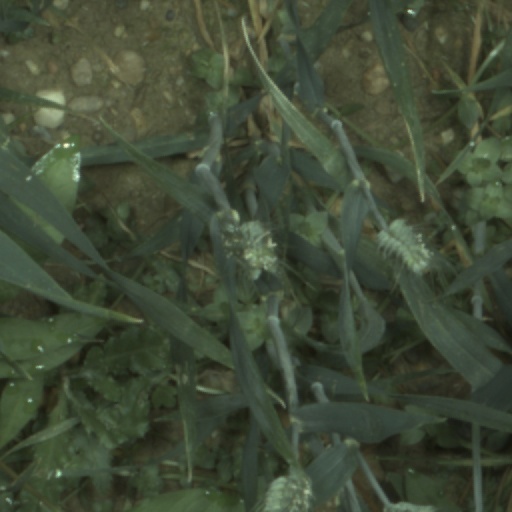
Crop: wheat